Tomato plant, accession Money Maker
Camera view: vertical (180 deg); turntable rotation: 240 degrees
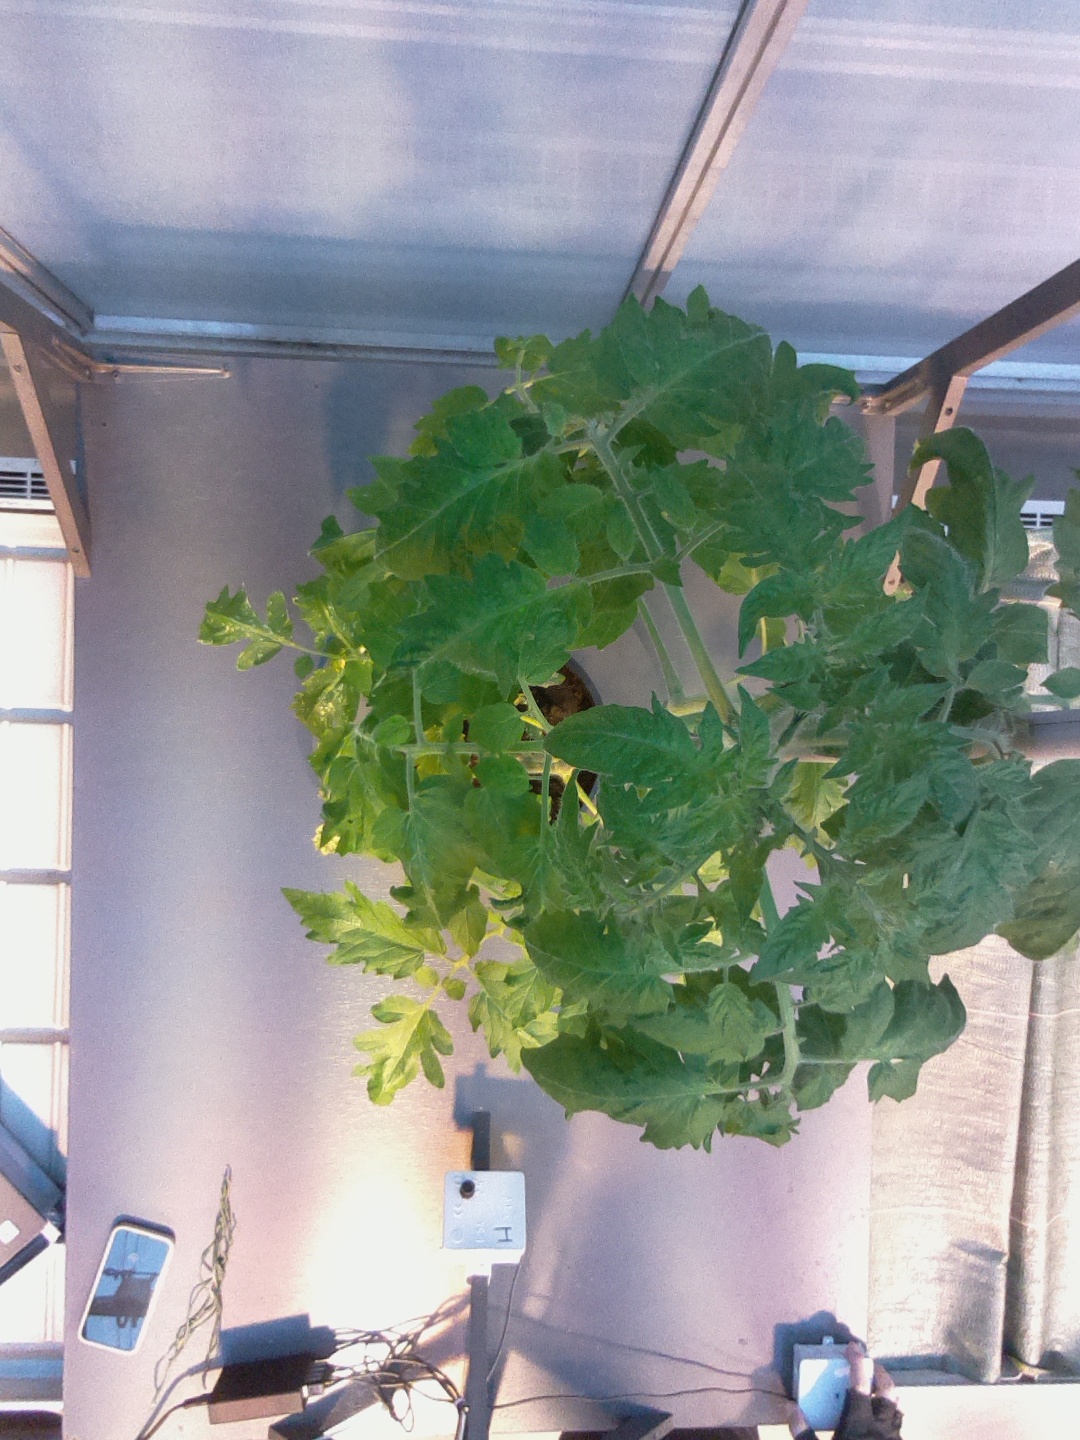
BBCH growth stage 63: 30%-40% of flowers open